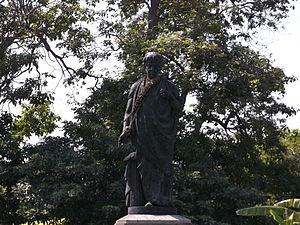
Marina Beach est une des plus grandes plages du monde. C'est une portion de près de 13 kilomètres de la Côte de Coromandel, littoral du Tamil Nadu. Elle est située à Chennai.